The Woman King

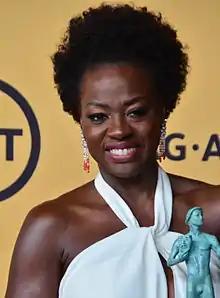
Critics praised Viola Davis for her performance.

Editing was completed by Terilyn A. Shropshire, who worked on Prince-Bythewood's "The Old Guard" (2020). The film's musical score was composed by Terence Blanchard, who worked with Prince-Bythewood on her first film "Love & Basketball" (2000) and the television shows "Shots Fired" and "Swagger". For the score, Blanchard enlisted the nine-voice Vox Noire ensemble, who worked with him on his opera "Fire Shut Up in My Bones", with jazz singer Dianne Reeves as his soloist. They recorded for five days with the 78-member Royal Scottish National Orchestra in Glasgow, Scotland. Additional recordings occurred in New York with Vox Noire and Colorado with Reeves. Ghanaian-American mezzo-soprano Tesia Kwarteng led the choir. Three numbers by South African composer Lebo M of chants and dances were also performed in the film. The song in the end credits, "Keep Rising," was an original piece written by Jessy Wilson, Jeremy Lutito, and Angélique Kidjo and performed by Kidjo for Warner Chappell Music in late 2020, and later sold to Sony. The soundtrack album was released on September 16, 2022, by Milan Records.